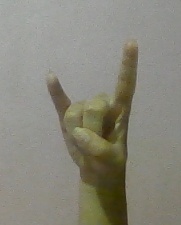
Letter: la